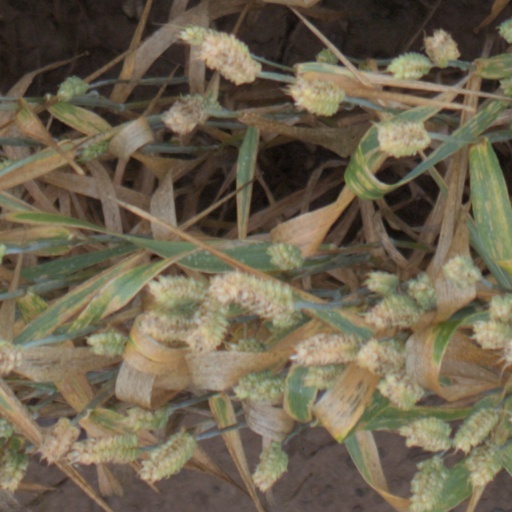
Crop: wheat